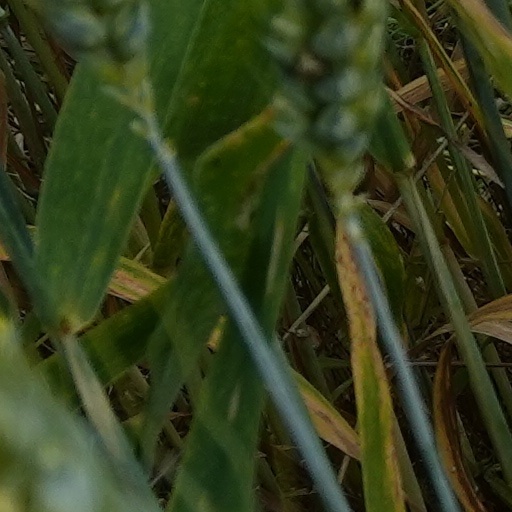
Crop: wheat